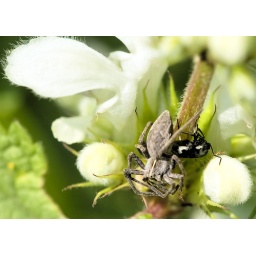
in the pig field